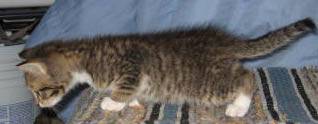
Label: cat